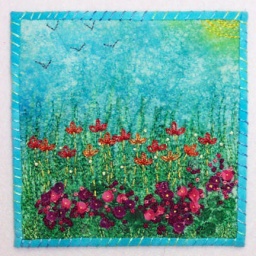
field of flowers by Terri